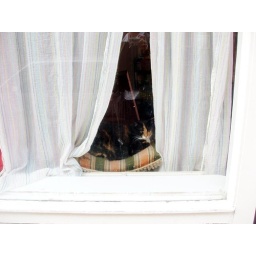
this cat is always in the window when i pass.